Giuseppe Zenti

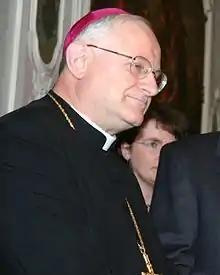
Giuseppe Zenti, Italian prelate of the Catholic Church

Giuseppe Zenti (born 7 March 1947) is an Italian prelate of the Catholic Church. He was the Bishop of Verona from 2007 until July 2022, having turned 75 years old, the age limit for catholic bishops.